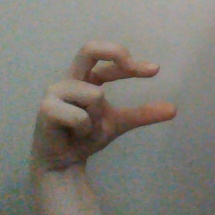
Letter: thal